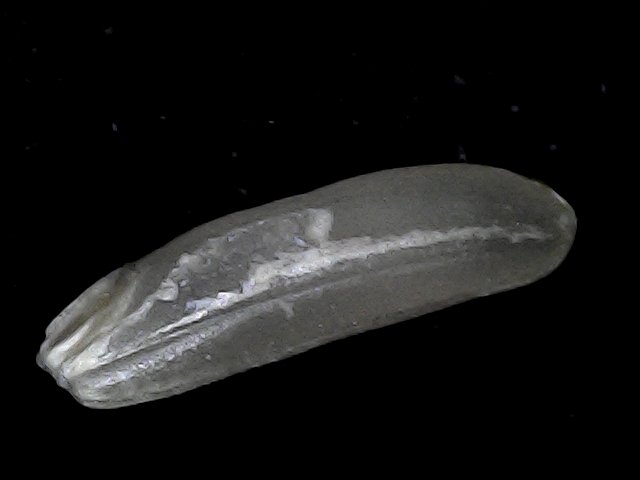
Rice variety: BD70